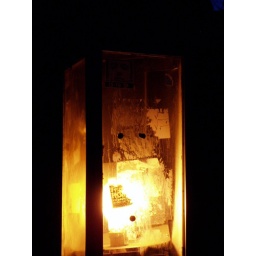
light in glass box in wall, Goldsmiths